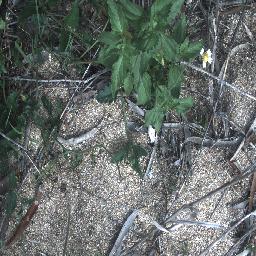
Label: siam_weed